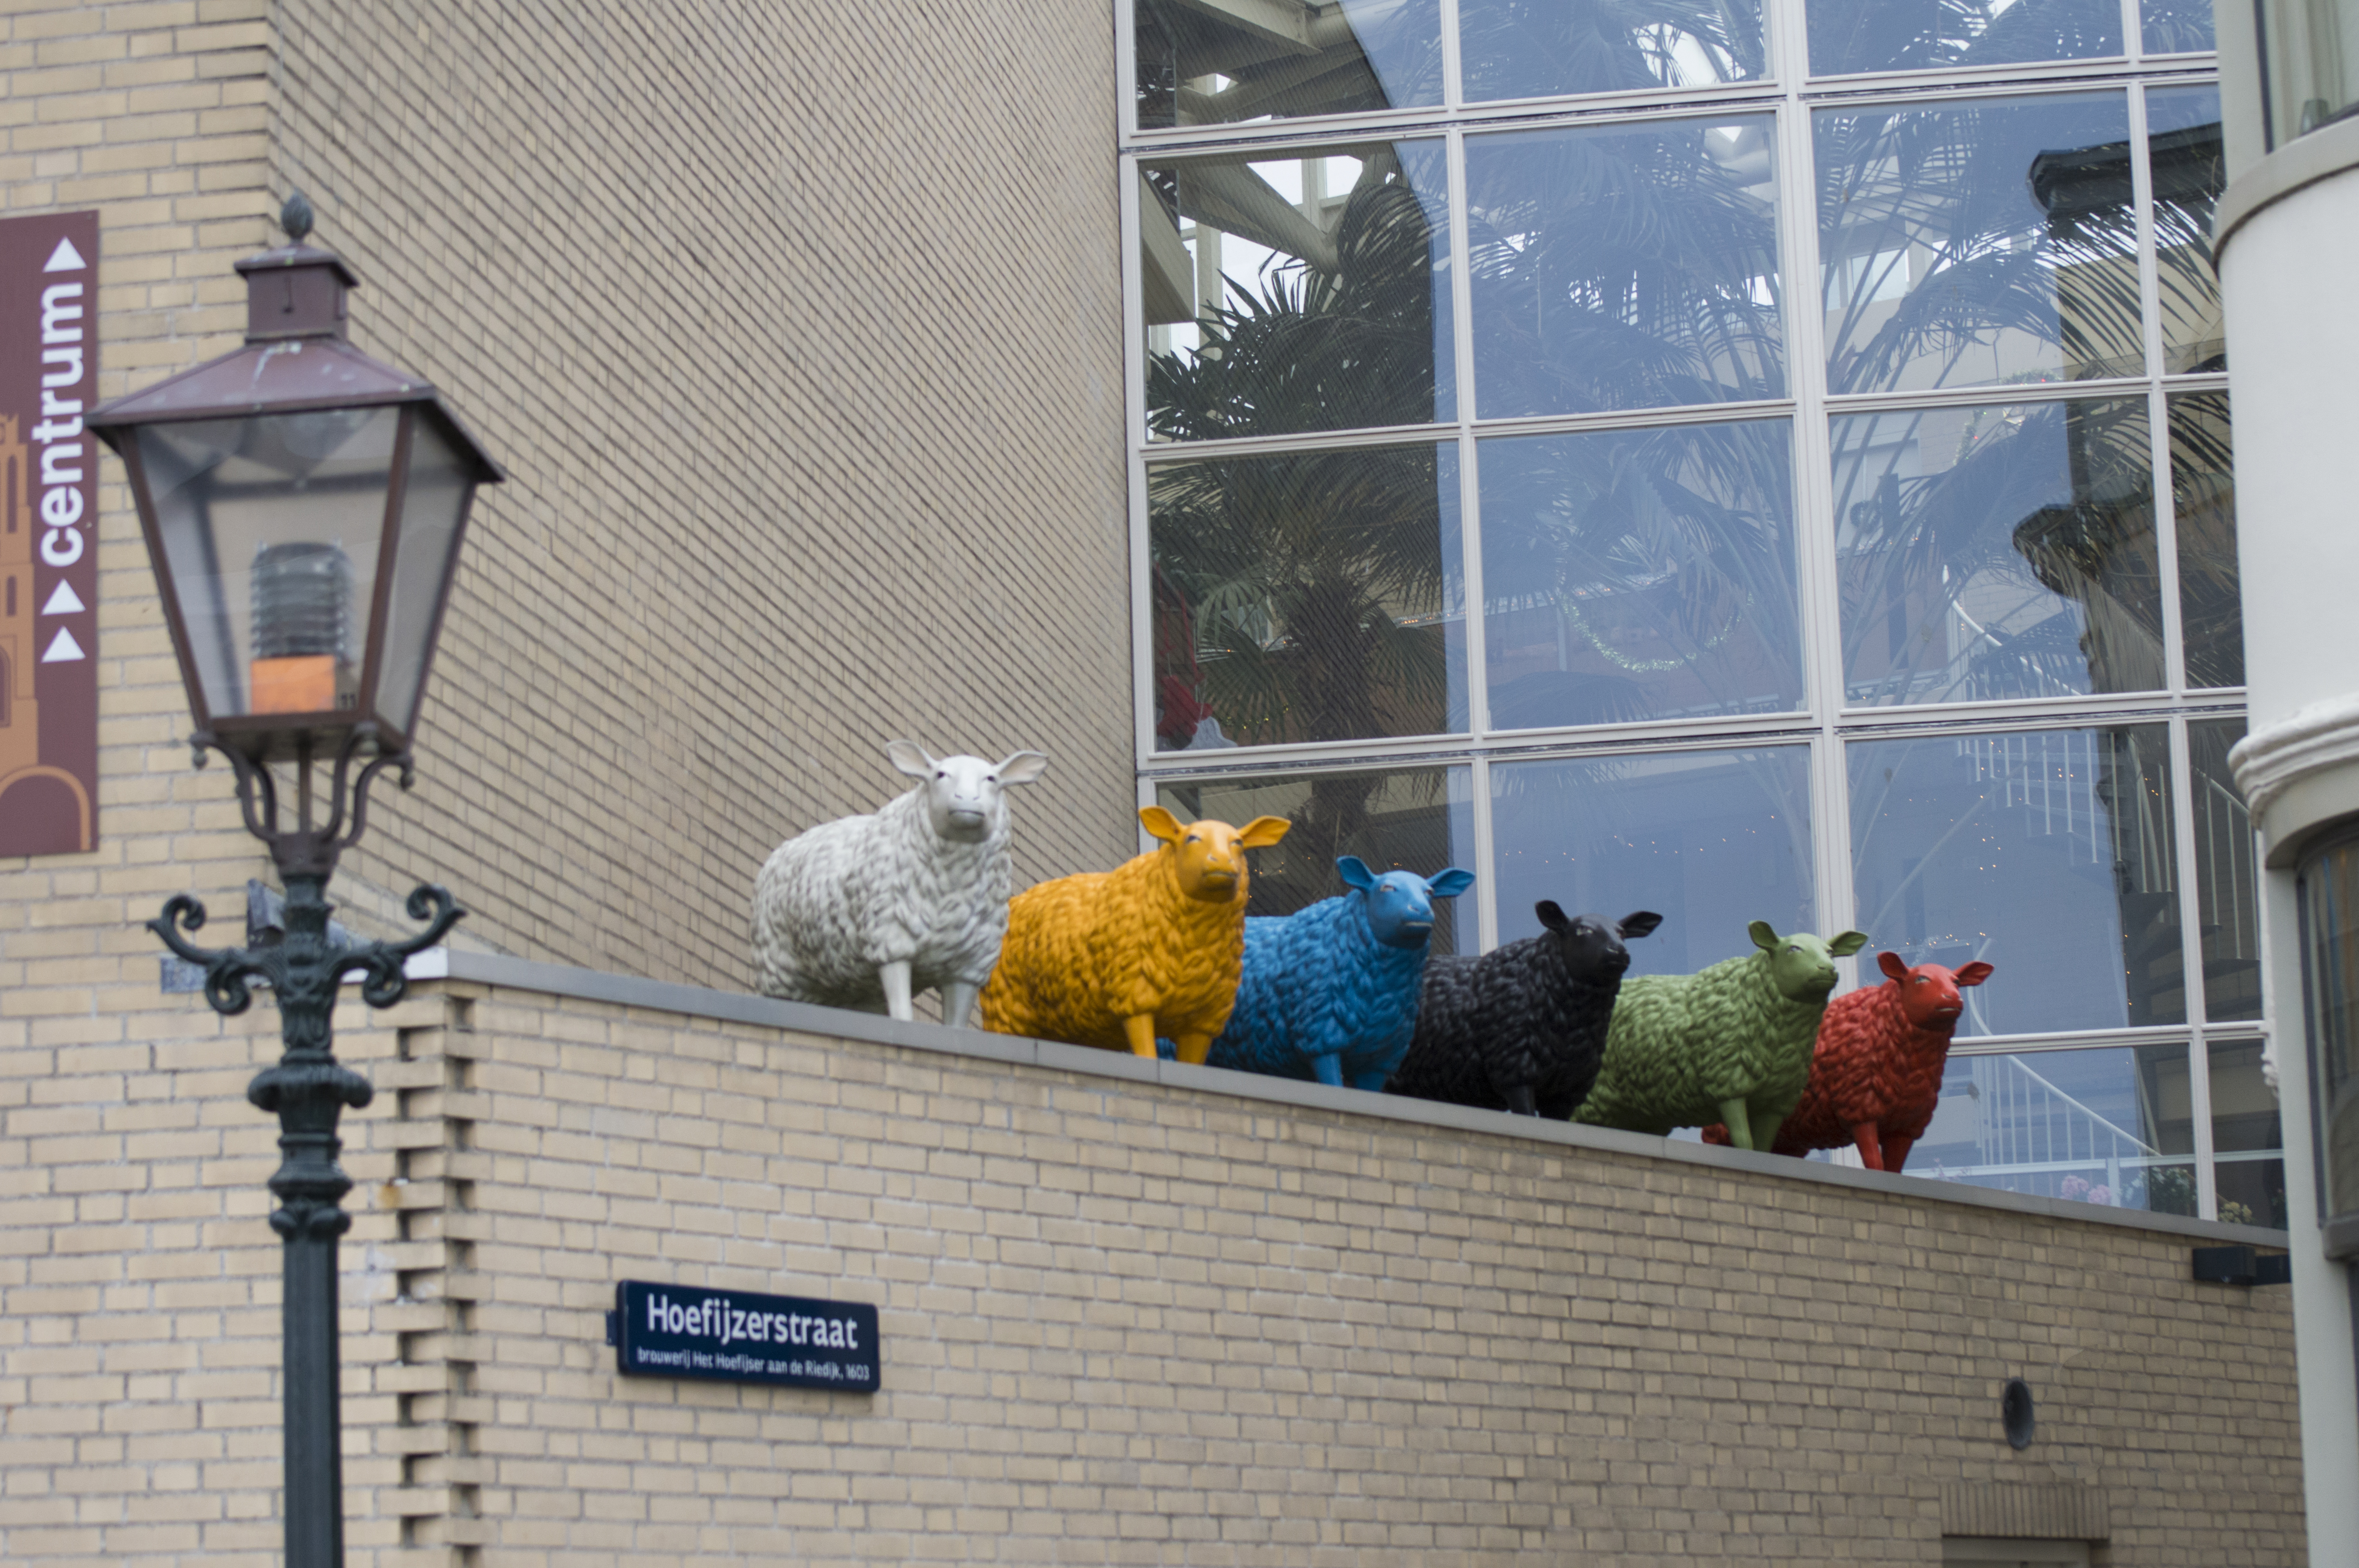
outdoor, architecture, photography, window, building, urban, wall, photo, color, nikon, historic, lighting, interior design, holland, nederland, netherlands, dutch, outdoorphotography, picture, photograph, fotos, foto, fotografie, urbanphotography, kleuren, paulvandevelde, pdvandevelde, padagudaloma, dordrecht, stadsfotografie, nederlandinfotos, historisch, stadswandeling, architectuur, pvdvfotografie, pdvandeveldedordrecht, diep, rondjedordt, dedordtevaer, dutchphotography, nederlandsefotografie, dutchphotogaraphy, totallydutch, fotografienederland, hollandsefotografie, fotografieholland, dordtmonumenteel, fotosdordrecht, fotosvandordrecht, erfgoedcentrumdiep, openmonumentendag, schapen, fotovandeweek, dordrechtmonumenteel, cheep, schapenkop, hoefijzerstraat, window covering